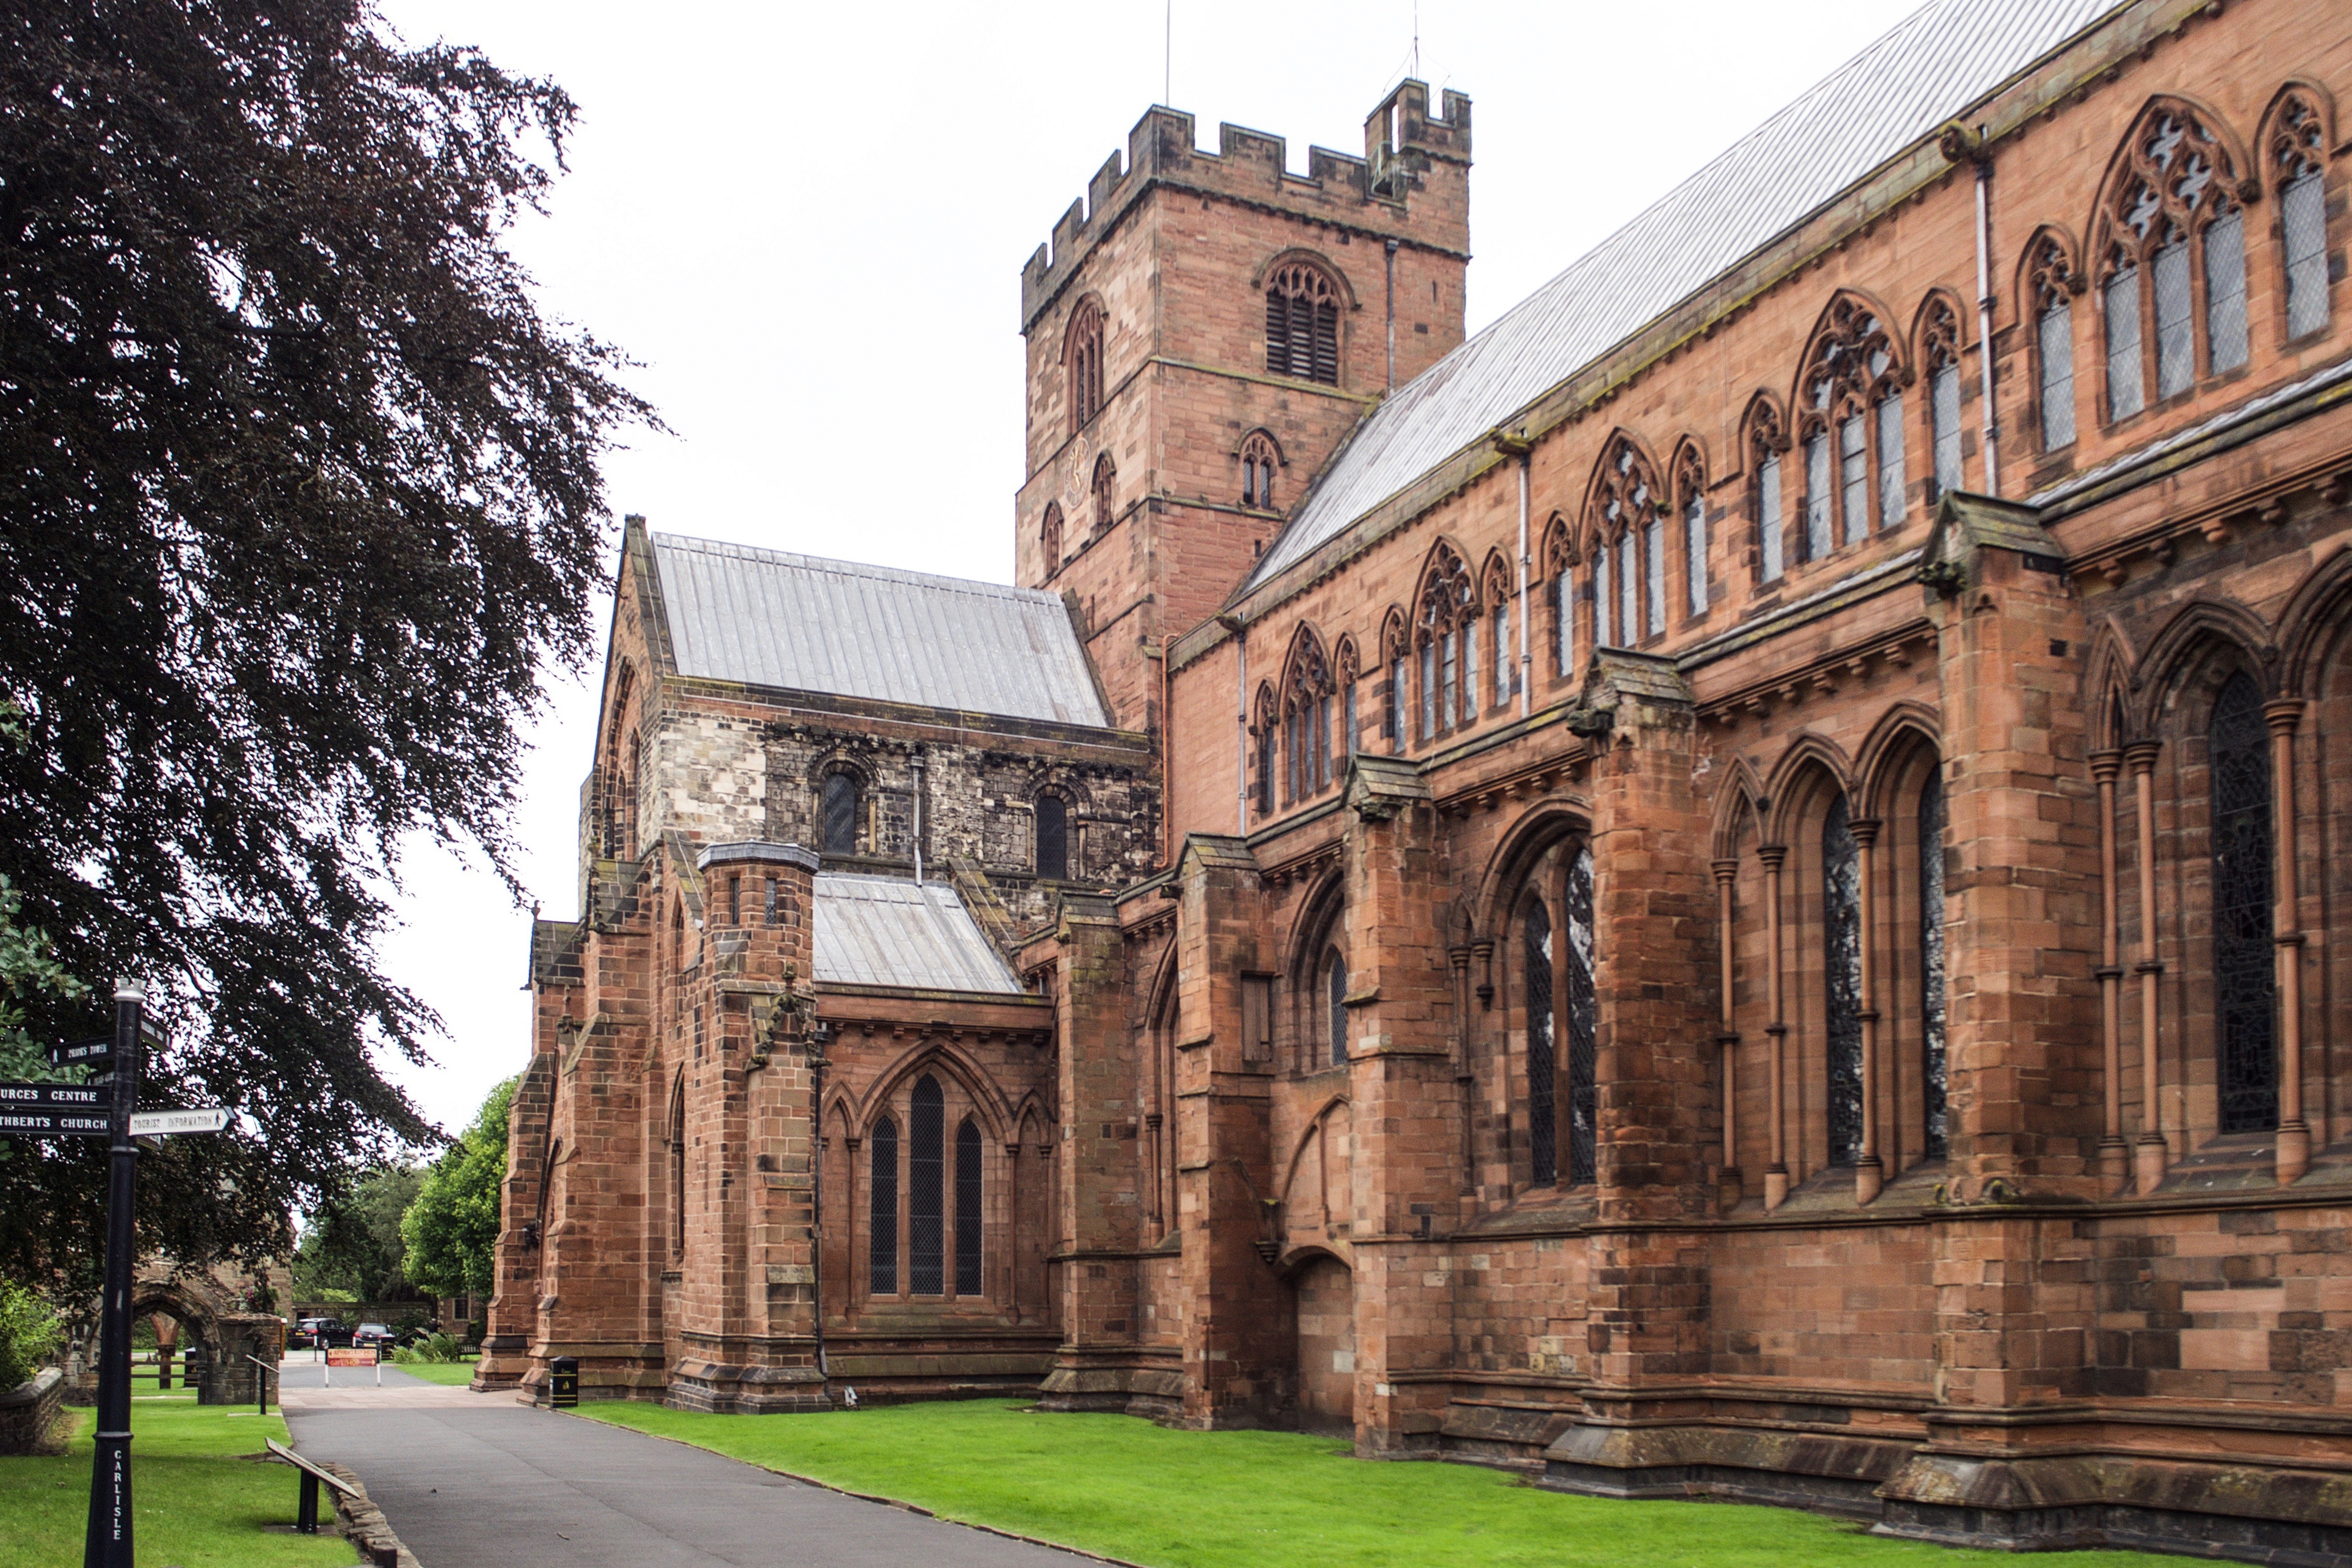
architecture, town, building, palace, landmark, facade, church, cathedral, gothic, place of worship, cumbria, england, carlisle, monastery, synagogue, estate, stately home, episcopal see, ancient history